Alex (footballer, born June 1982)

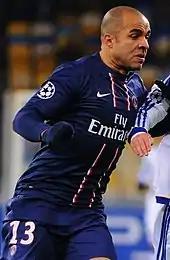
Alex playing for Paris Saint-Germain in 2012

On 27 January 2012, Alex joined Paris Saint-Germain for £4.2 million to reunite with his former manager Carlo Ancelotti. On his move, he publicly stated that the reason for it was that Chelsea manager André Villas-Boas had not given him enough playing time at the club. He was given the number 13 shirt, free since the departure of Sammy Traoré.